Charlotte Caroline Wilhelmine Bachmann

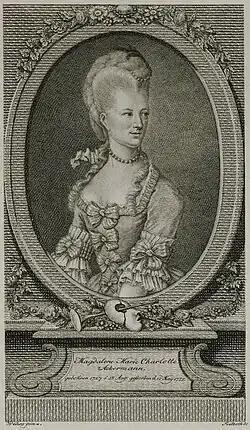
Charlotte Caroline Wilhelmine Bachmann

Charlotte Caroline Wilhelmine Bachmann, née Stöwe (2 November 1757 – 19 August 1817) was a German soprano, harpsichordist and composer. She was born in Berlin, the daughter of musician Wilhelm Heinrich Stöwe, and studied singing and harpsichord as a child. At the age of nine, she made her debut in the "" (Amateur Concerts) which had been established by Friedrich Benda, son of Franz Benda. She married Berlin violist Karl Ludwig Bachmann on 20 September 1785.